Pseudorhabdosynochus justinei

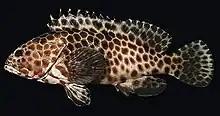
The grouper "Epinephelus quoyanus" is the host of "P. justinei"

The type-host of "P. justinei" is the longfin grouper "Epinephelus quoyanus" (Serranidae: Epinephelinae). The type-locality and only recorded locality is Dapeng Bay, South China Sea, China. The species has also been recorded from the same host fish near Heron Island, off Queensland, Australia.